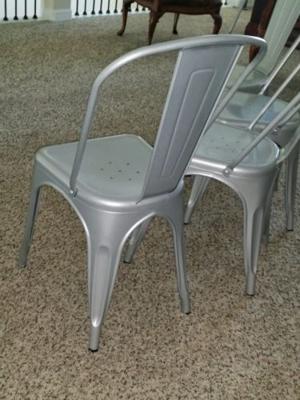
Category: chair